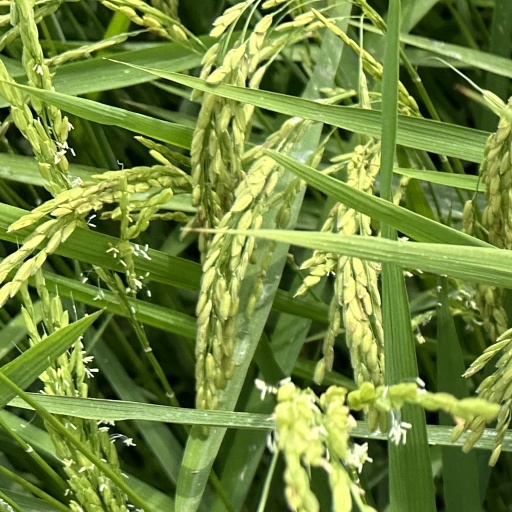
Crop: rice